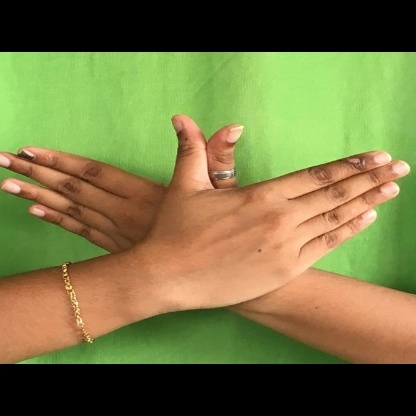
Mudra: Garuda